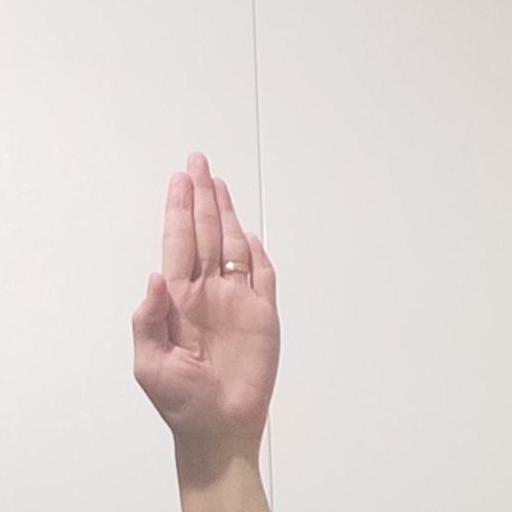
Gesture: stop